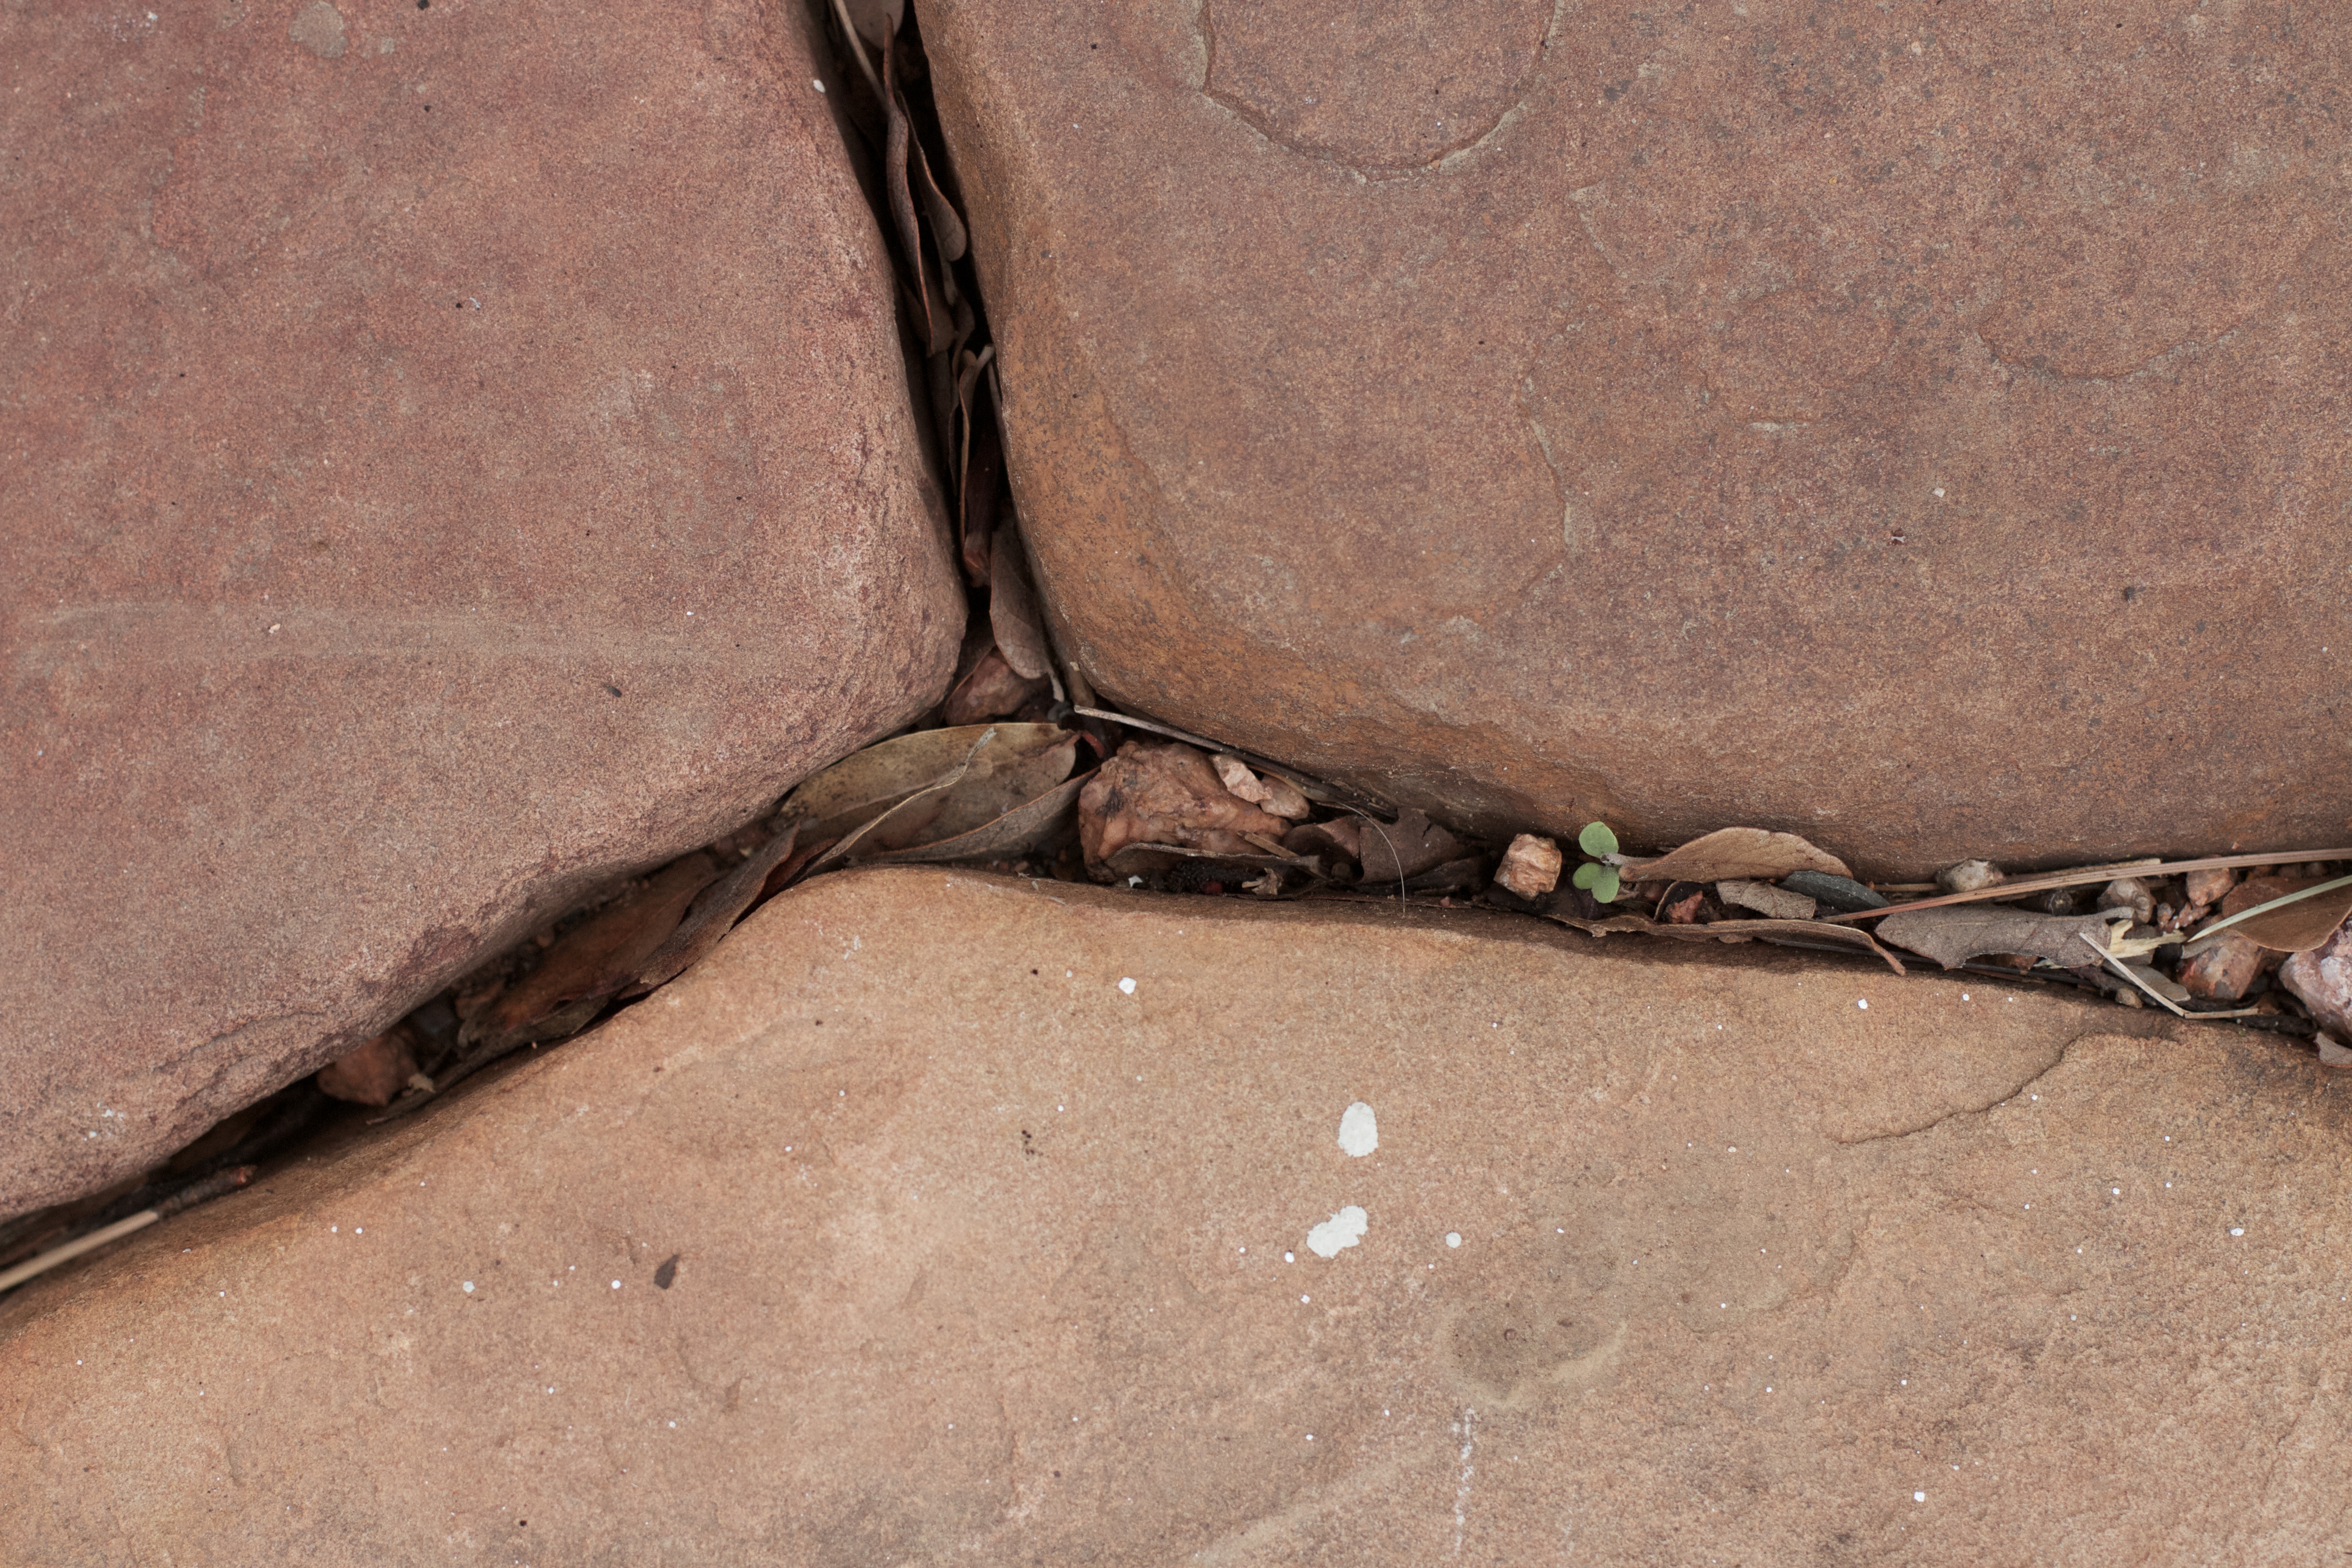
rock, wood, floor, wall, asphalt, soil, material, cool image, flooring, road surface